LeAnn Rimes

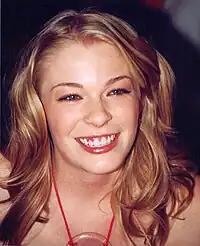
Rimes in 1999

Rimes's next Curb release was 1998's "Sittin' on Top of the World". The album was given mixed reviews. James Hunter of "Rolling Stone" stated that Rimes "holds her own in the more popular style of Mariah Carey and Celine Dion, wherein a spectacular voice upstages a song, grins and goes on about her business." "Sittin' on Top of the World" debuted at number two on the Top Country Albums chart and at number three on the "Billboard" 200. The project spawned the number four "Billboard" country hit "Commitment", the Top 20 Pop hit "Looking Through Your Eyes" from the soundtrack of the 1998 film "Quest for Camelot", and the number 10 country hit "Nothin' New Under the Moon". In July, the album was certified platinum by the RIAA for shipments of one million copies.